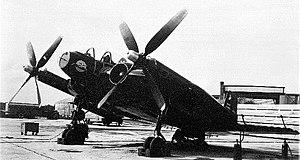
Le Vought XF5U Flying Pancake est un avion de chasse expérimental destiné à l'US Navy, conçu par Charles H. Zimmerman durant la Seconde Guerre mondiale. Il tire son surnom de sa forme peu orthodoxe, la majeure partie de la surface portante étant en forme de disque arrondi.